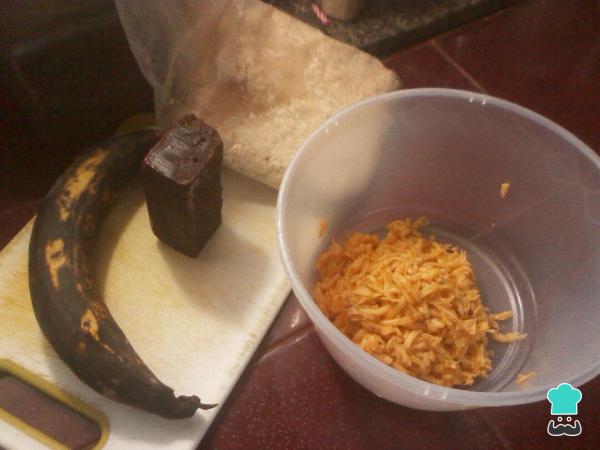
Reunimos todos los ingredientes para preparar nuestras cachapas y empezamos por rallar el plátano y la panela. Recuerda que lo mejor es que el plátano esté bien maduro, así las cachapas quedarán más dulces.